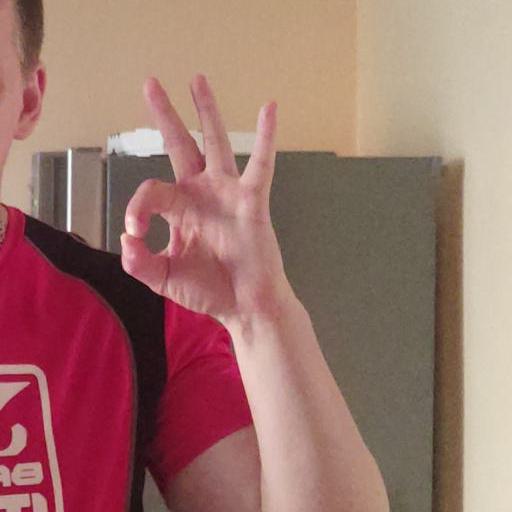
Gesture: ok